The Patriots (TV series)

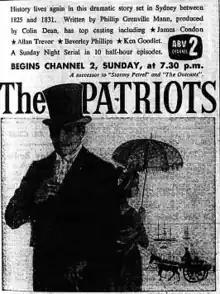
Ad in "The Age" 7 Jun 1962

The Patriots was an Australian television drama mini-series. A period-drama, it aired for 10 episodes on ABC in 1962.